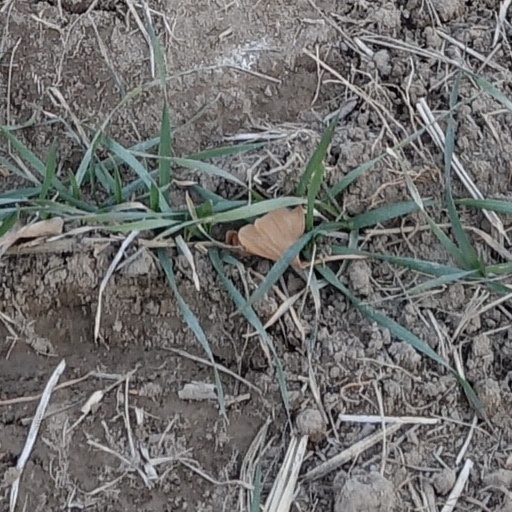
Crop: wheat